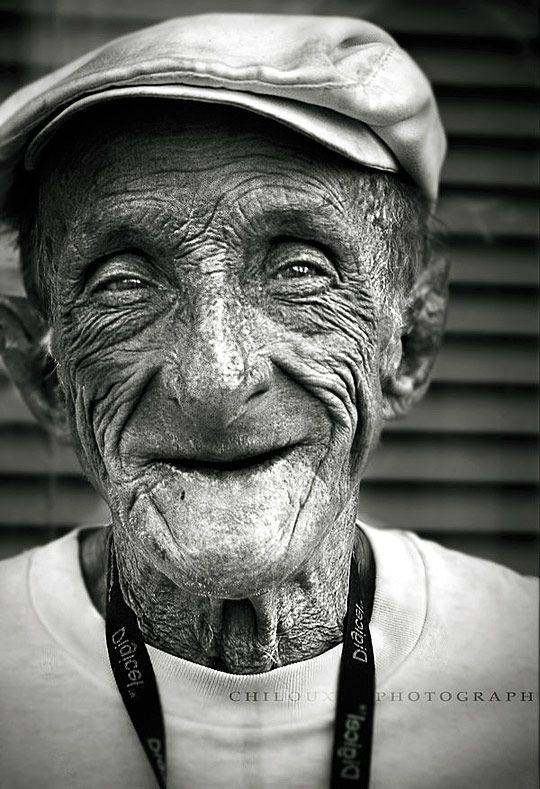
Label: Colored